Backcountry skiing

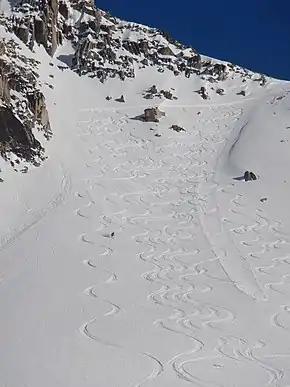
A set of backcountry ski runs in the Battle Range of the Canadian Rocky Mountains. Notice a minor avalanche has occurred at the right of frame.

Backcountry skiing (US), also called off-piste (Europe), alpine touring, freeriding or out-of-area, is skiing in the backcountry on unmarked or unpatrolled areas either inside or outside a ski resort's boundaries. This contrasts with alpine skiing, which is typically done on groomed trails benefiting from a ski patrol. Unlike ski touring, backcountry skiing can – and often does – include the use of ski lifts including snowcats and helicopters. Recent improvements in equipment have increased the popularity of the sport. As the sport does confront the individual practicing it with the dangers of natural, unprepared alpine terrain like avalanches, it is generally recommended to carry standard safety equipment and to learn beforehand how to behave safely under such conditions.